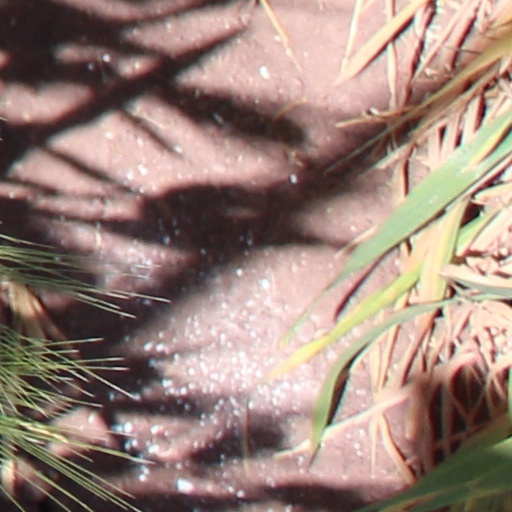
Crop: wheat